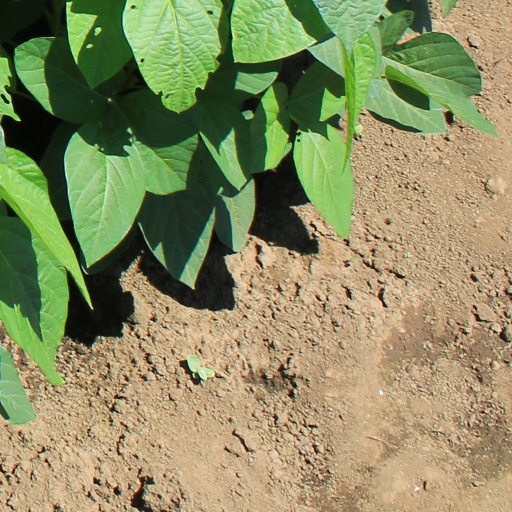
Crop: soybean